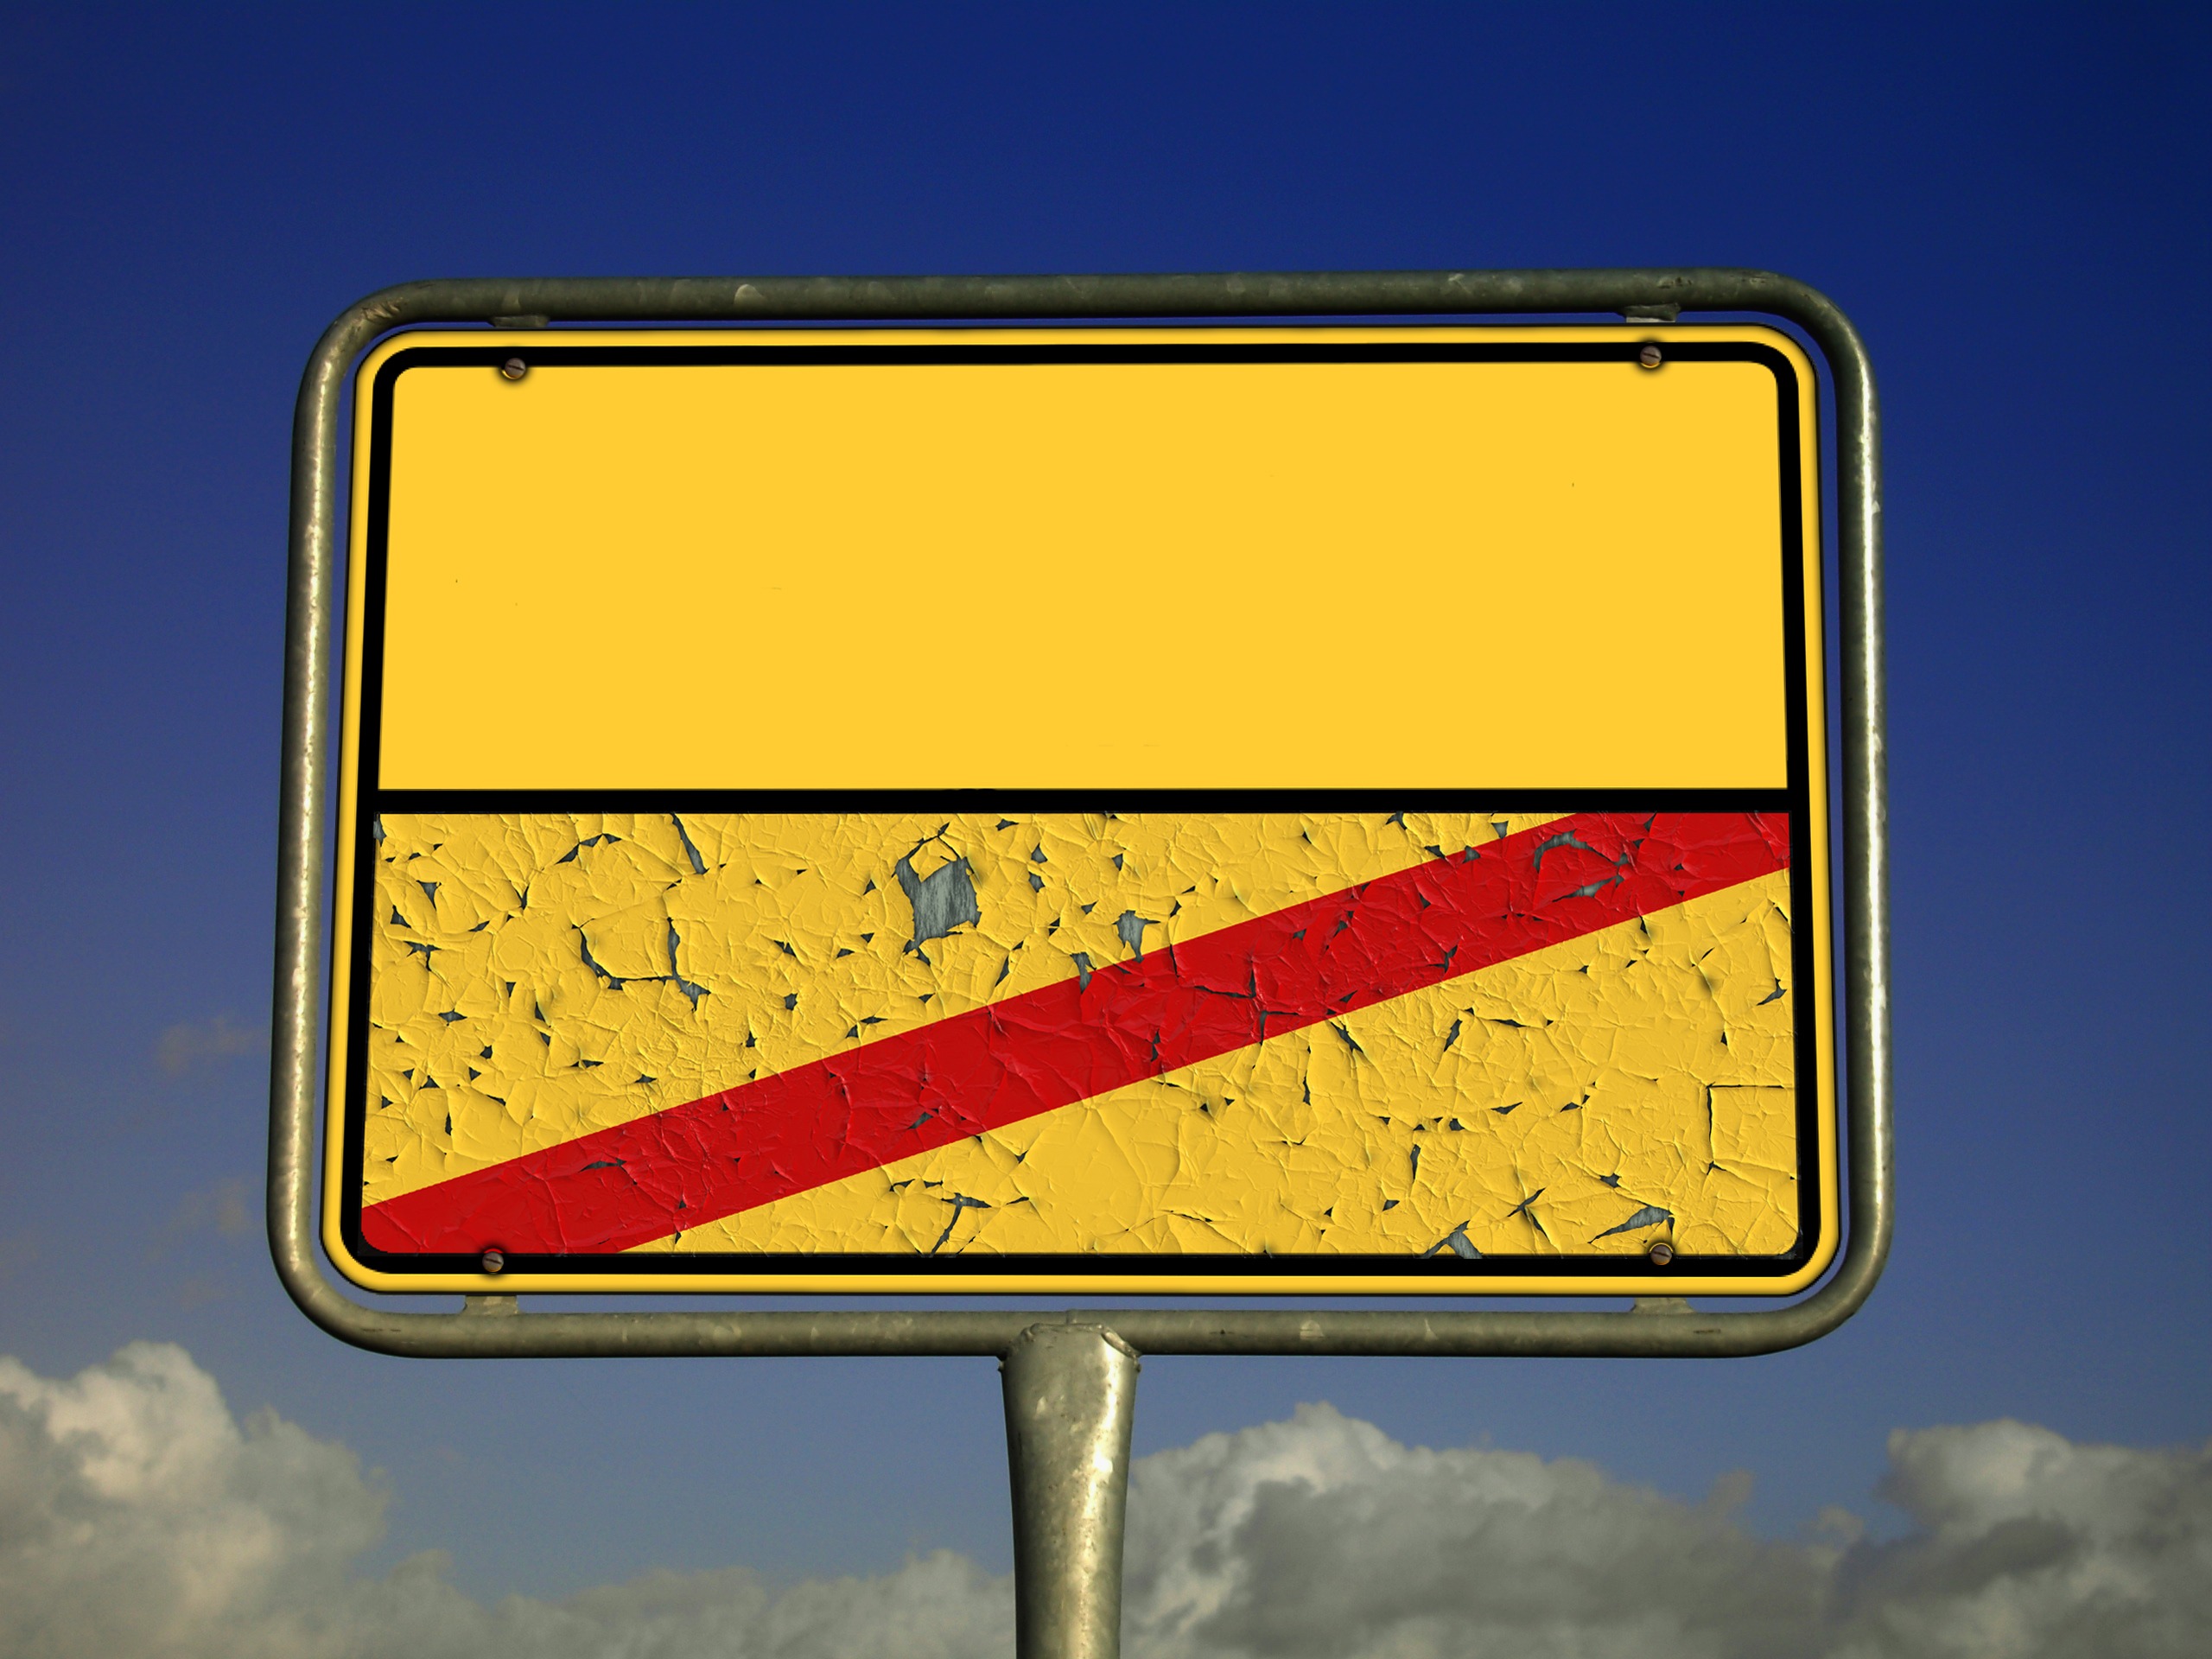
sign, empty, street sign, signage, label, font, illustration, shield, shape, directory, traffic sign, signposts, town sign, place name sign, insert text